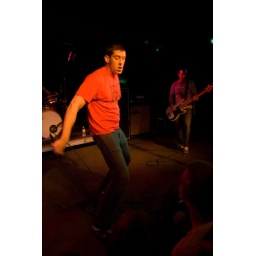
paint it black at the black cat in washington dc, 2008